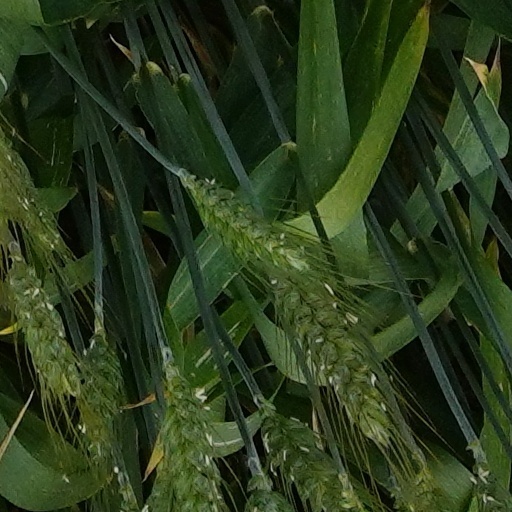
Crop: wheat